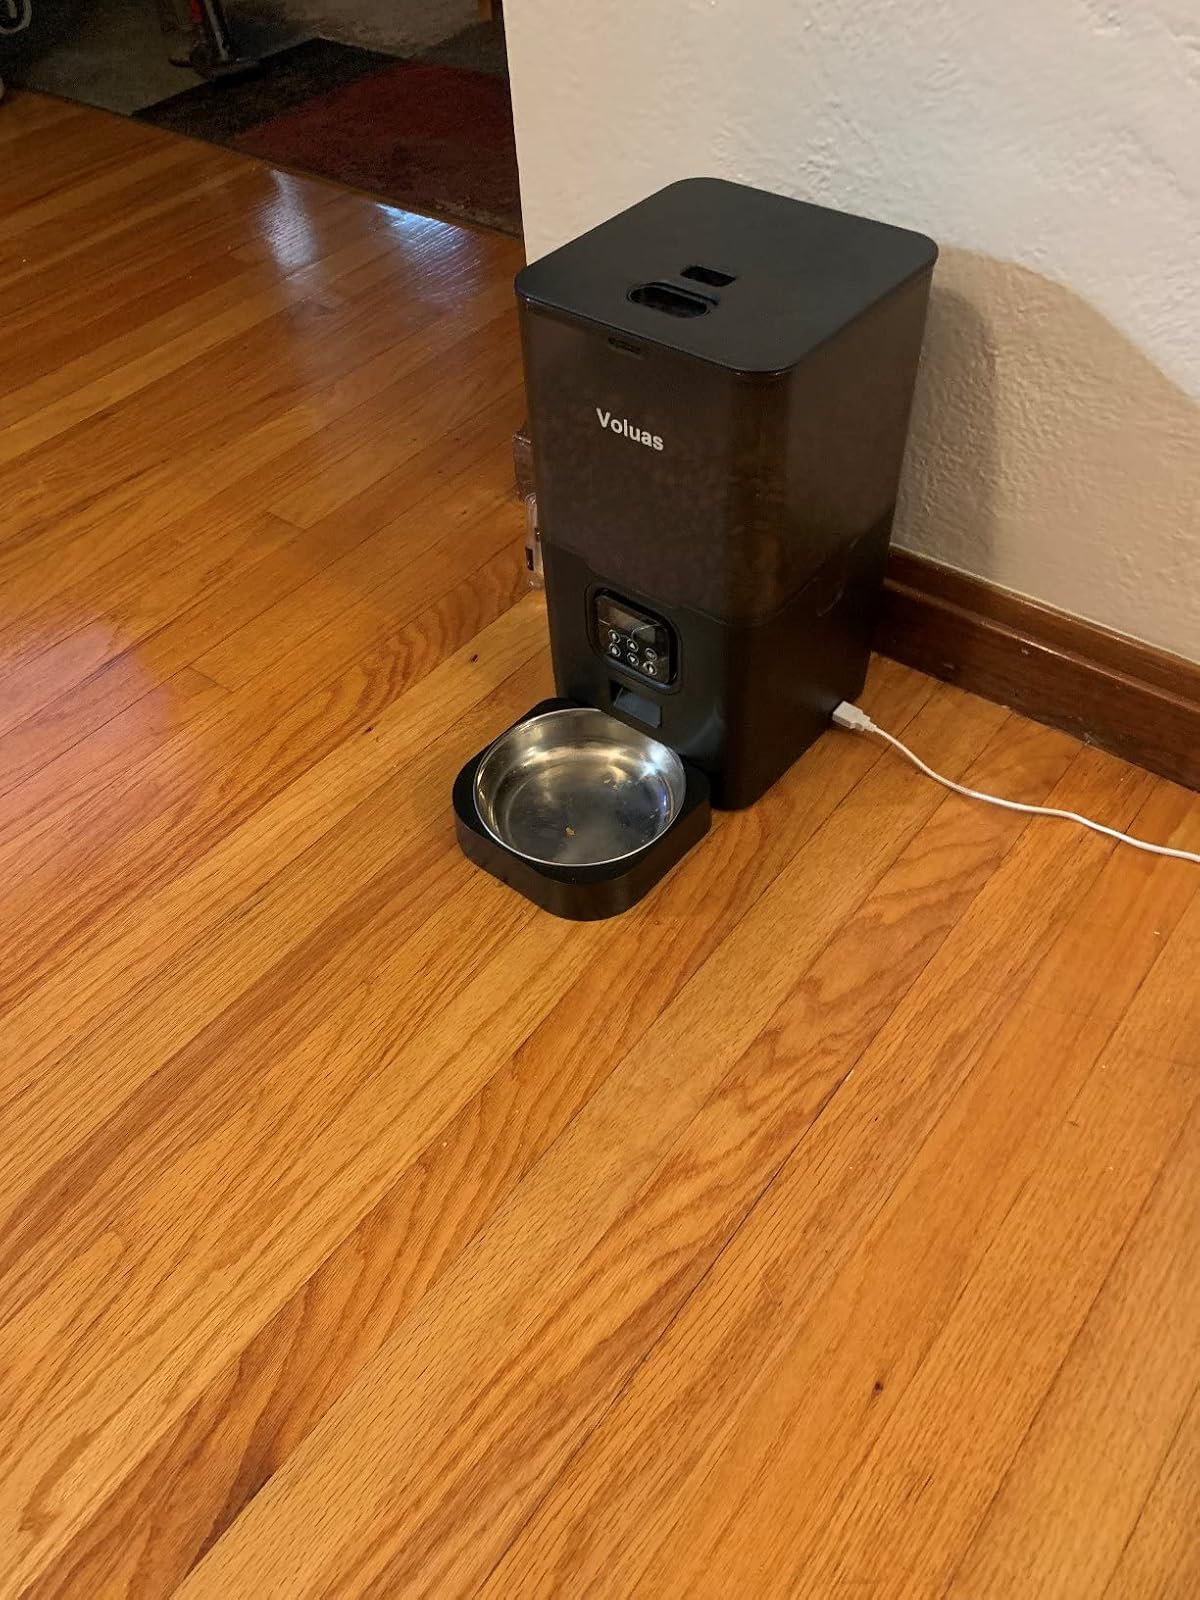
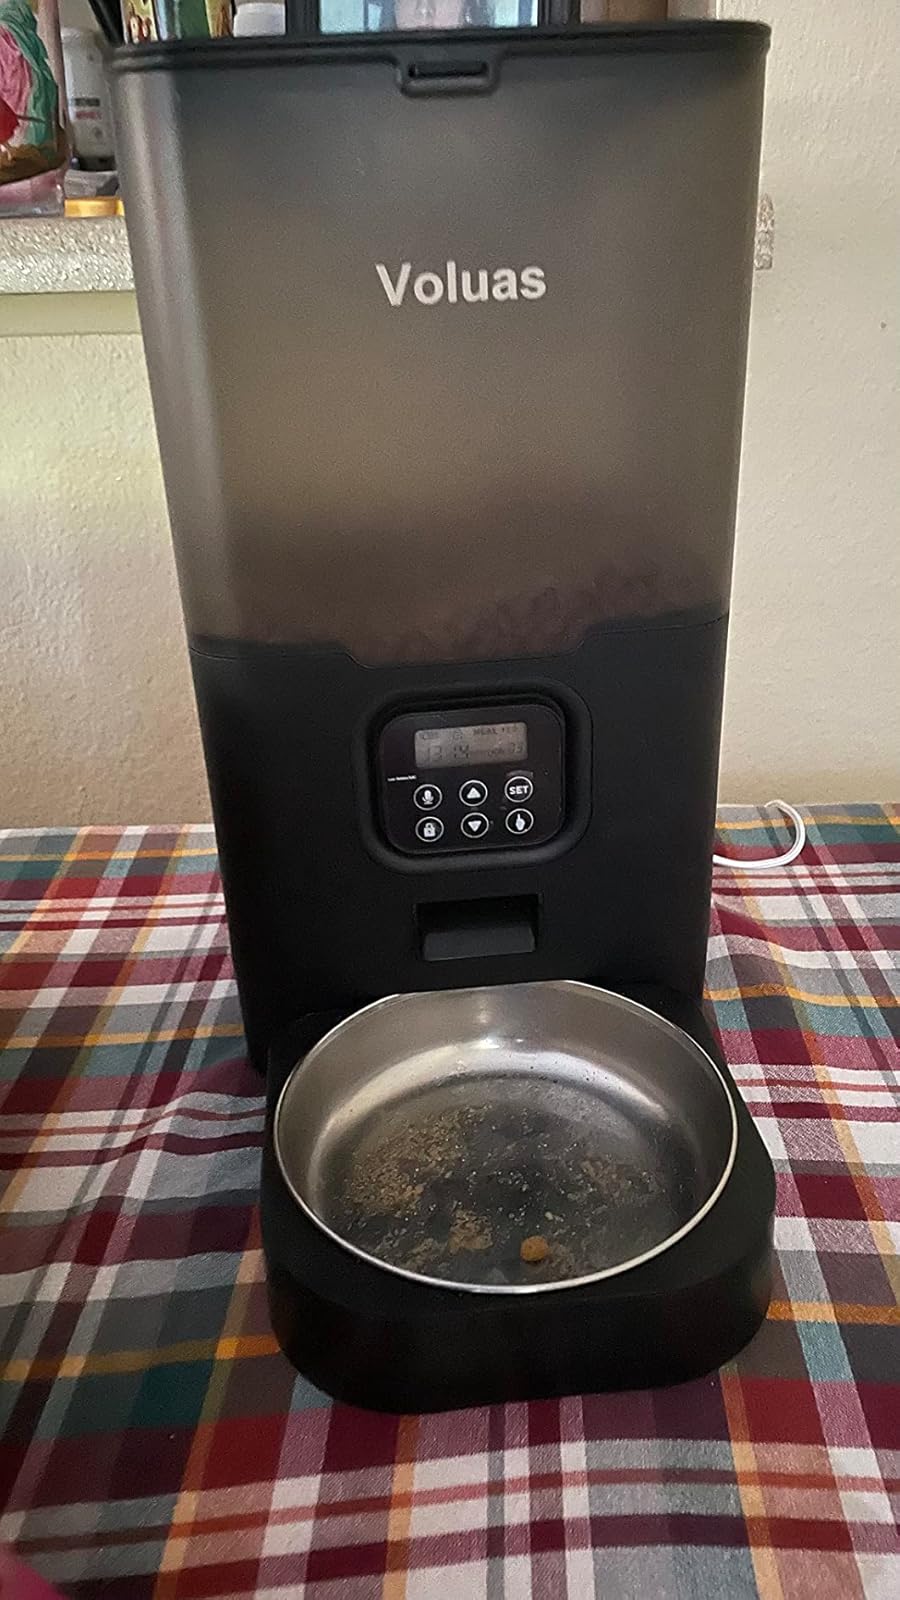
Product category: items_feeder
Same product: yes